Hanson Traction

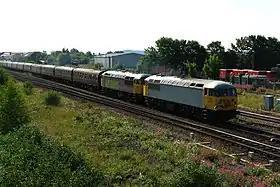
56311 and 56312 working a passenger charter train

Hanson Traction Ltd was a locomotive leasing company based at Washwood Heath, Birmingham, West Midlands.